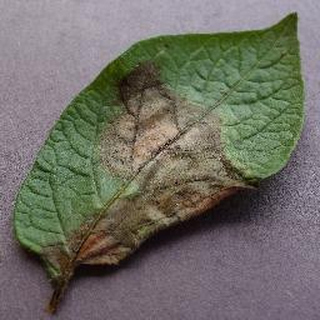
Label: potato_late_blight